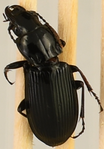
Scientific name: Pterostichus melanarius melanarius
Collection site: Steigerwaldt-Chequamegon NEON (STEI), plot STEI_004